Dominic Smith (baseball)

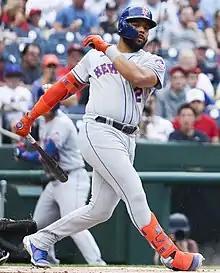
Smith batting for the Mets in 2021

In the 2020 season, Smith received more playing time following Yoenis Cespedes' decision to opt out of the shortened season due to COVID-19-related concerns. For the second year in a row, he enjoyed what was described as a "breakout season." He played in 50 of the team's 60 games batting .316/.377/.616 for the Mets with 21 doubles, 10 home runs and 42 RBIs in only 177 ABs. His .616 slugging percentage set a franchise record, albeit in a shortened season.